Dyce Work Camp

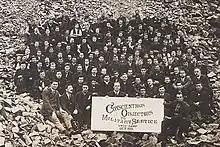
Publicity photograph posed for by the conscientious objectors

Dyce Work Camp was set up in August 1916 at quarries north-west of Aberdeen, Scotland, to accommodate conscientious objectors who had been in prison for refusing military service in World War I. These men, mostly from England, had been released on the condition that they performed "work of national importance" – breaking up granite rock to produce stone for road building. The conditions in the tented camp near the village of Dyce were poor, exacerbated by the very wet weather, and one man died of pneumonia without receiving medical treatment. Following an inquiry and a debate in parliament, the camp was closed in October 1916, with the ministerial statement that it had always been intended to be only temporary.